Jozef Linnig

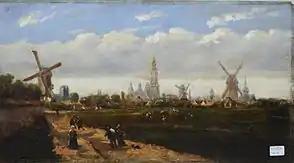
"Dutch landscape"

Jozef Linnig trained at the Antwerp Academy of Fine Arts where Erin Corr taught him engraving and Jan Baptiste de Jonghe painting.